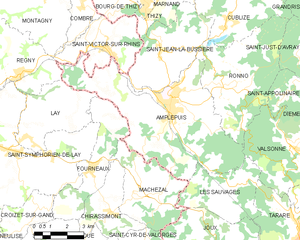
Carte des communes françaises